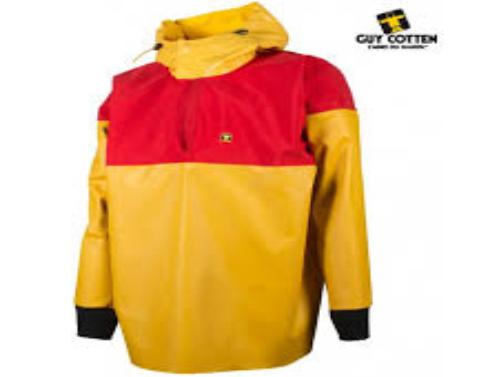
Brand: Guy Cotten
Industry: Clothes